Copanello

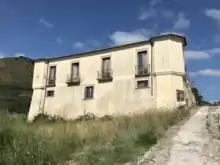
"Le Palazzo" ou "Casino Pepe"

Like the village of Stalettì, the lands of Copanello remained a "Casale de Squillace" (part of the town of Squillace) until the early 19th century, when Napoleon I's French seized the Kingdom of Naples from 1806 to 1815. From then on, Stalettì became a commune, encompassing the lands of Copanello Alto and Copanello Lido.